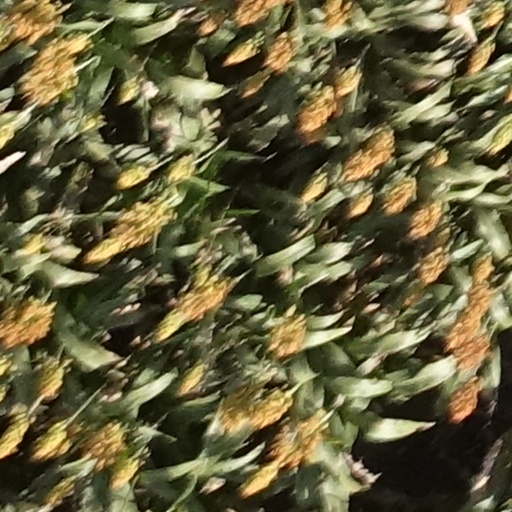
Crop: sorghum